Crédit Agricole

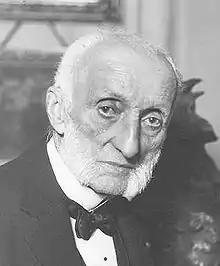
Jules Méline spearheaded the creation of the first local banks.

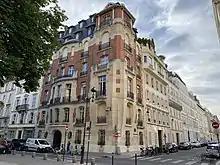
In 1921, the newly created National Office of Agricultural Credit (ONCA) moved from temporary offices to the corner building at the intersection of rue Las-Cases and rue Casimir-Périer, which can thus be viewed as the group's first permanent headquarters.

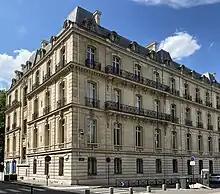
In the 1930s, the Caisse Nationale du Crédit Agricole moved across the square to a group of buildings with an entrance at 30, rue Las Cases, which remained its head office until the 1966 move to Montparnasse. It is now offices of the French National Assembly.

Crédit Agricole can trace its history back to the end of the 19th century, specifically to the Act of 1884 establishing the freedom of professional association, which authorised, among other things, the creation of syndicat agricoles (farm unions) and the foundation of local mutual banks. "Société de Crédit Agricole" was created on 23 February 1885 at Salins-les-Bains in the district of Poligny in the Jura region. It was the first of its kind in France.